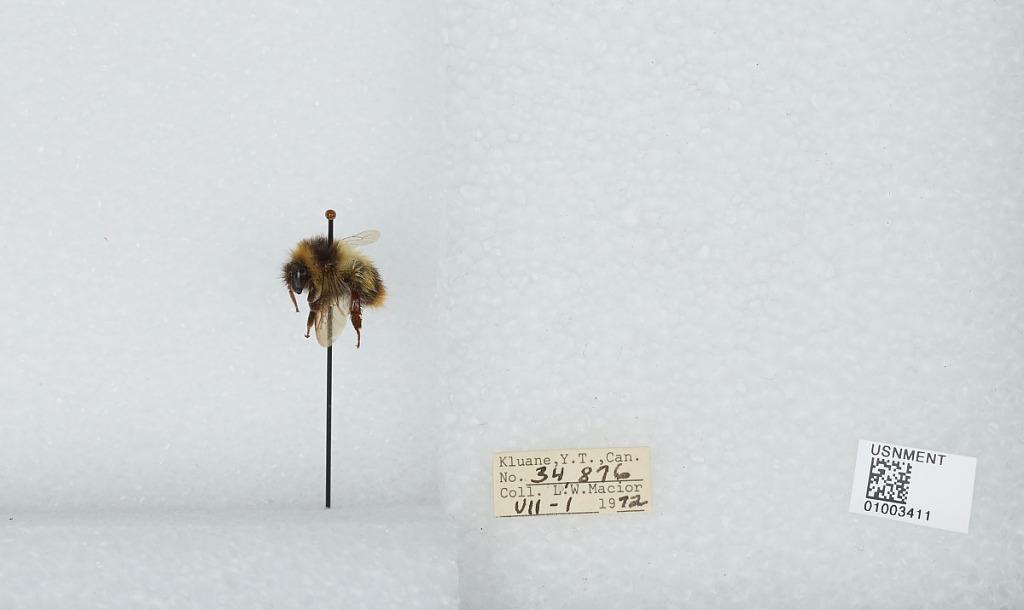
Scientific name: Bombus (Pyrobombus) frigidus Smith
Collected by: L. Macior
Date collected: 1972-7-1
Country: Canada
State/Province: Yukon Territory
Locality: Kluane
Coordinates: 60.75, -139.5